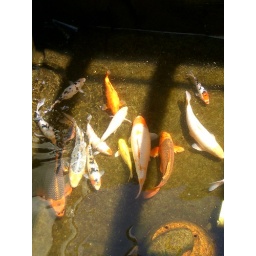
Actually managed to get a clear picture with almost all the fish in it.